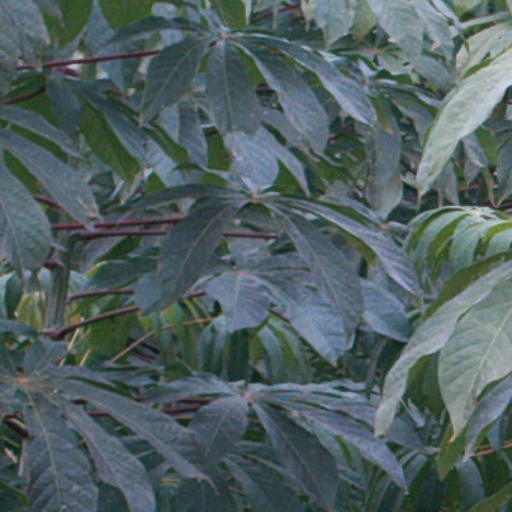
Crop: cassava